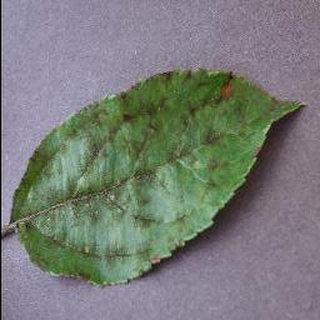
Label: apple_apple_scab